Madonna dell'Udienza

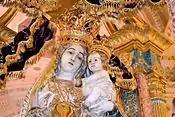
A close-up of the statue.

Since the statue was brought to Sambuca in 1575 an annual celebration has been held in honor of Our Lady of the Audience. The statue is removed from the church and hoisted upon the shoulders of members of "Confraternita Maria SS. della'Udienza" (Brotherhood of Our Lady of the Audience). It passes through the main streets of the historical center and is paraded about around the city. The procession is accompanied by prayers, hymns, and folk music played by the local municipal band, and lasts until the dawn on the following Monday. It ends with a fireworks display.